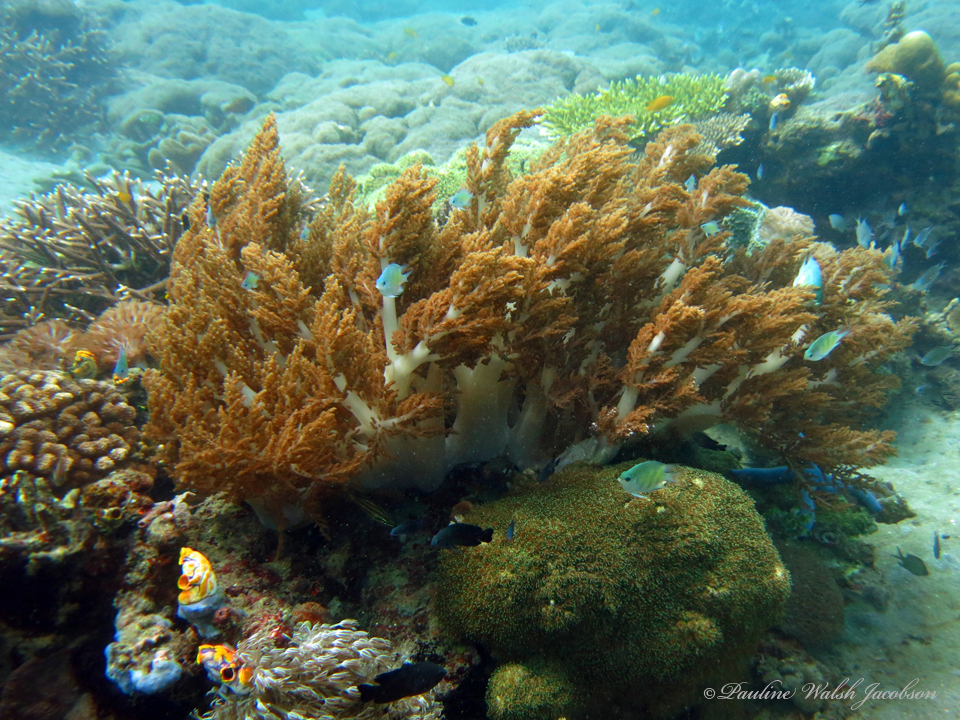
Chromis viridis (Blue-green Chromis)